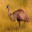
Label: bird